Saggart

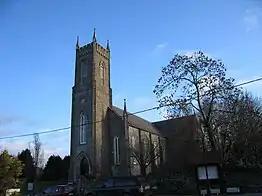
Saggart Parish Church

Saggart is a village in County Dublin, Ireland, south west of Dublin city, in the local government area of South Dublin. It lies between the N7 (Naas Road), Rathcoole, Citywest and Tallaght. It is one of the fastest-growing settlements in Ireland, with its population doubling between 2011 and 2022. The village is in a townland and civil parish of the same name, in the barony of Newcastle.